Yolande of Brittany

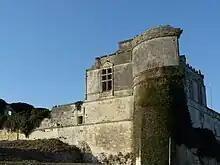
Chateau de Bouteville, Charente, where Yolande died in 1272

Yolande of Brittany (late 1218 – 10 October 1272), also known as Yolande de Dreux, was the ruler of the counties of Penthièvre and Porhoet in the Duchy of Brittany.